Midnight Phantom

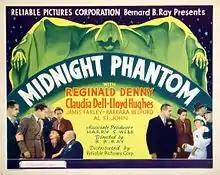
Lobby card

Midnight Phantom is a 1935 American film directed by Bernard B. Ray.